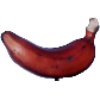
Label: red_banana